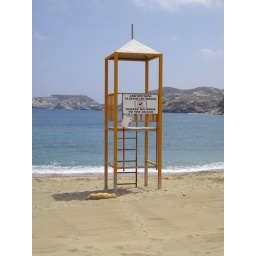
spotted on a beach in Crete.